Mohammed ben Abdallah

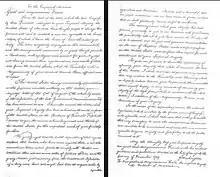

On 20 December 1777, Morocco became the first nation to recognize the United States of America as an independent nation. On the same day, the Dutch consul in Salé was instructed by the Sidi Mohammed to write letters on his behalf to the European merchants and consuls in Tangier, Salé, Larache, and al-Sawira, declaring that any vessel sailing under the American flag can freely enter Moroccan ports.